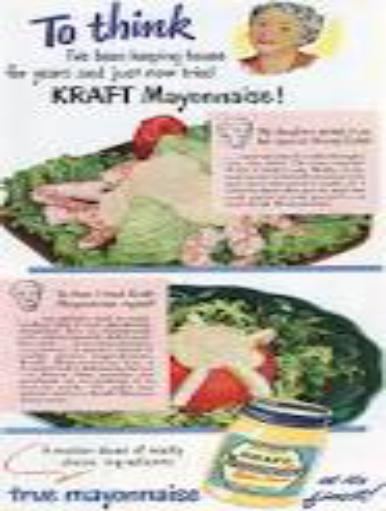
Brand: Kraft Ramek
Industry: Food